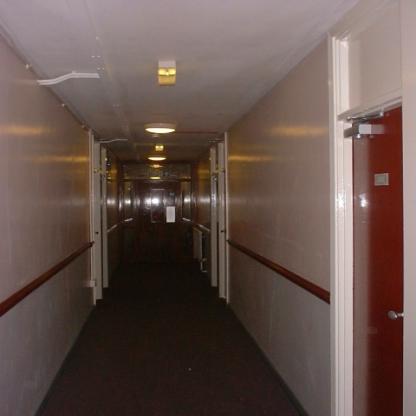
Scene: Indoor